Rebecca Lancefield

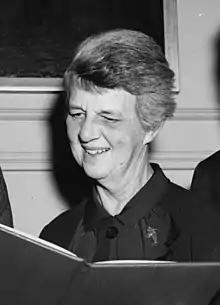
Lancefield in 1960

Rebecca Craighill Lancefield (January 5, 1895 – March 3, 1981) was a prominent American microbiologist. She joined the Rockefeller Institute for Medical Research (now Rockefeller University) in New York in 1918, and was associated with that institute throughout her long and outstanding career. Her bibliography comprises more than 50 publications published over 60 years.